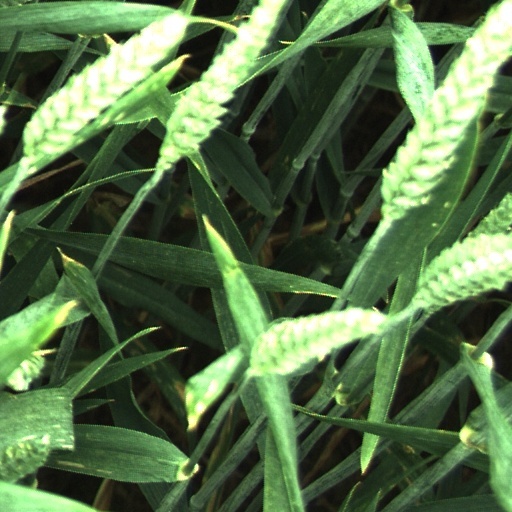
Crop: wheat